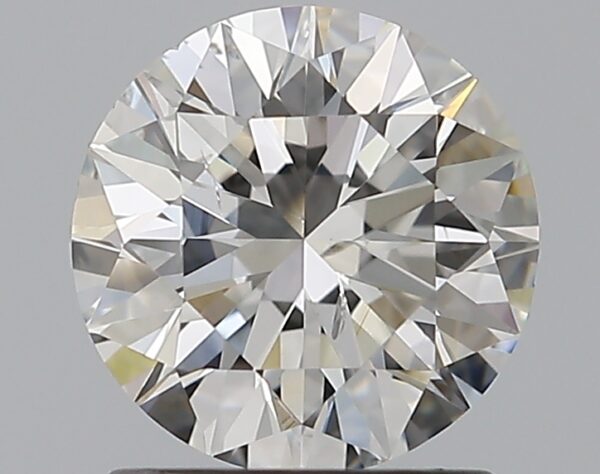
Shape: round
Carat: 1.2
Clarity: SI2
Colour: G
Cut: EX
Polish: EX
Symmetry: EX
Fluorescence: N
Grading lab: GIA
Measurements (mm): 6.74 x 6.79 x 4.24